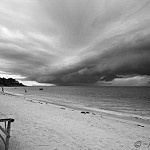
Label: B & W